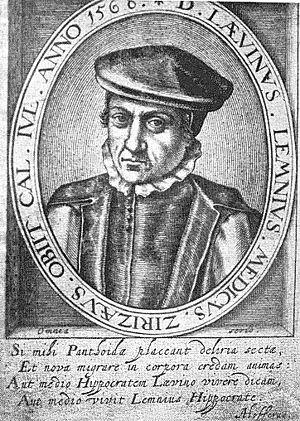
Levinus Lemnius est un médecin et astrologue catholique néerlandais. Son livre, Occulta naturae miracula est un compendium sur les phénomènes secrets : prodiges de la nature, croyances populaires, traditions sur les simples voulant prouver que « dans les plus petites œuvres de la nature Dieu brille. » Autres dénominations : Lenneus, Lennius, Lemmens, Livinus of Lieven, Levino Lemnio.